Kevin-Prince Boateng

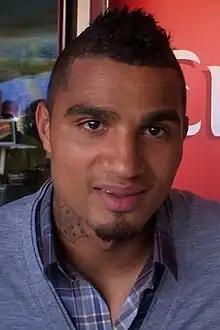
Boateng in 2011

Kevin-Prince Boateng (born 6 March 1987) is a former professional footballer who played as a midfielder or forward. Born in Germany, he played for the Ghana national team.